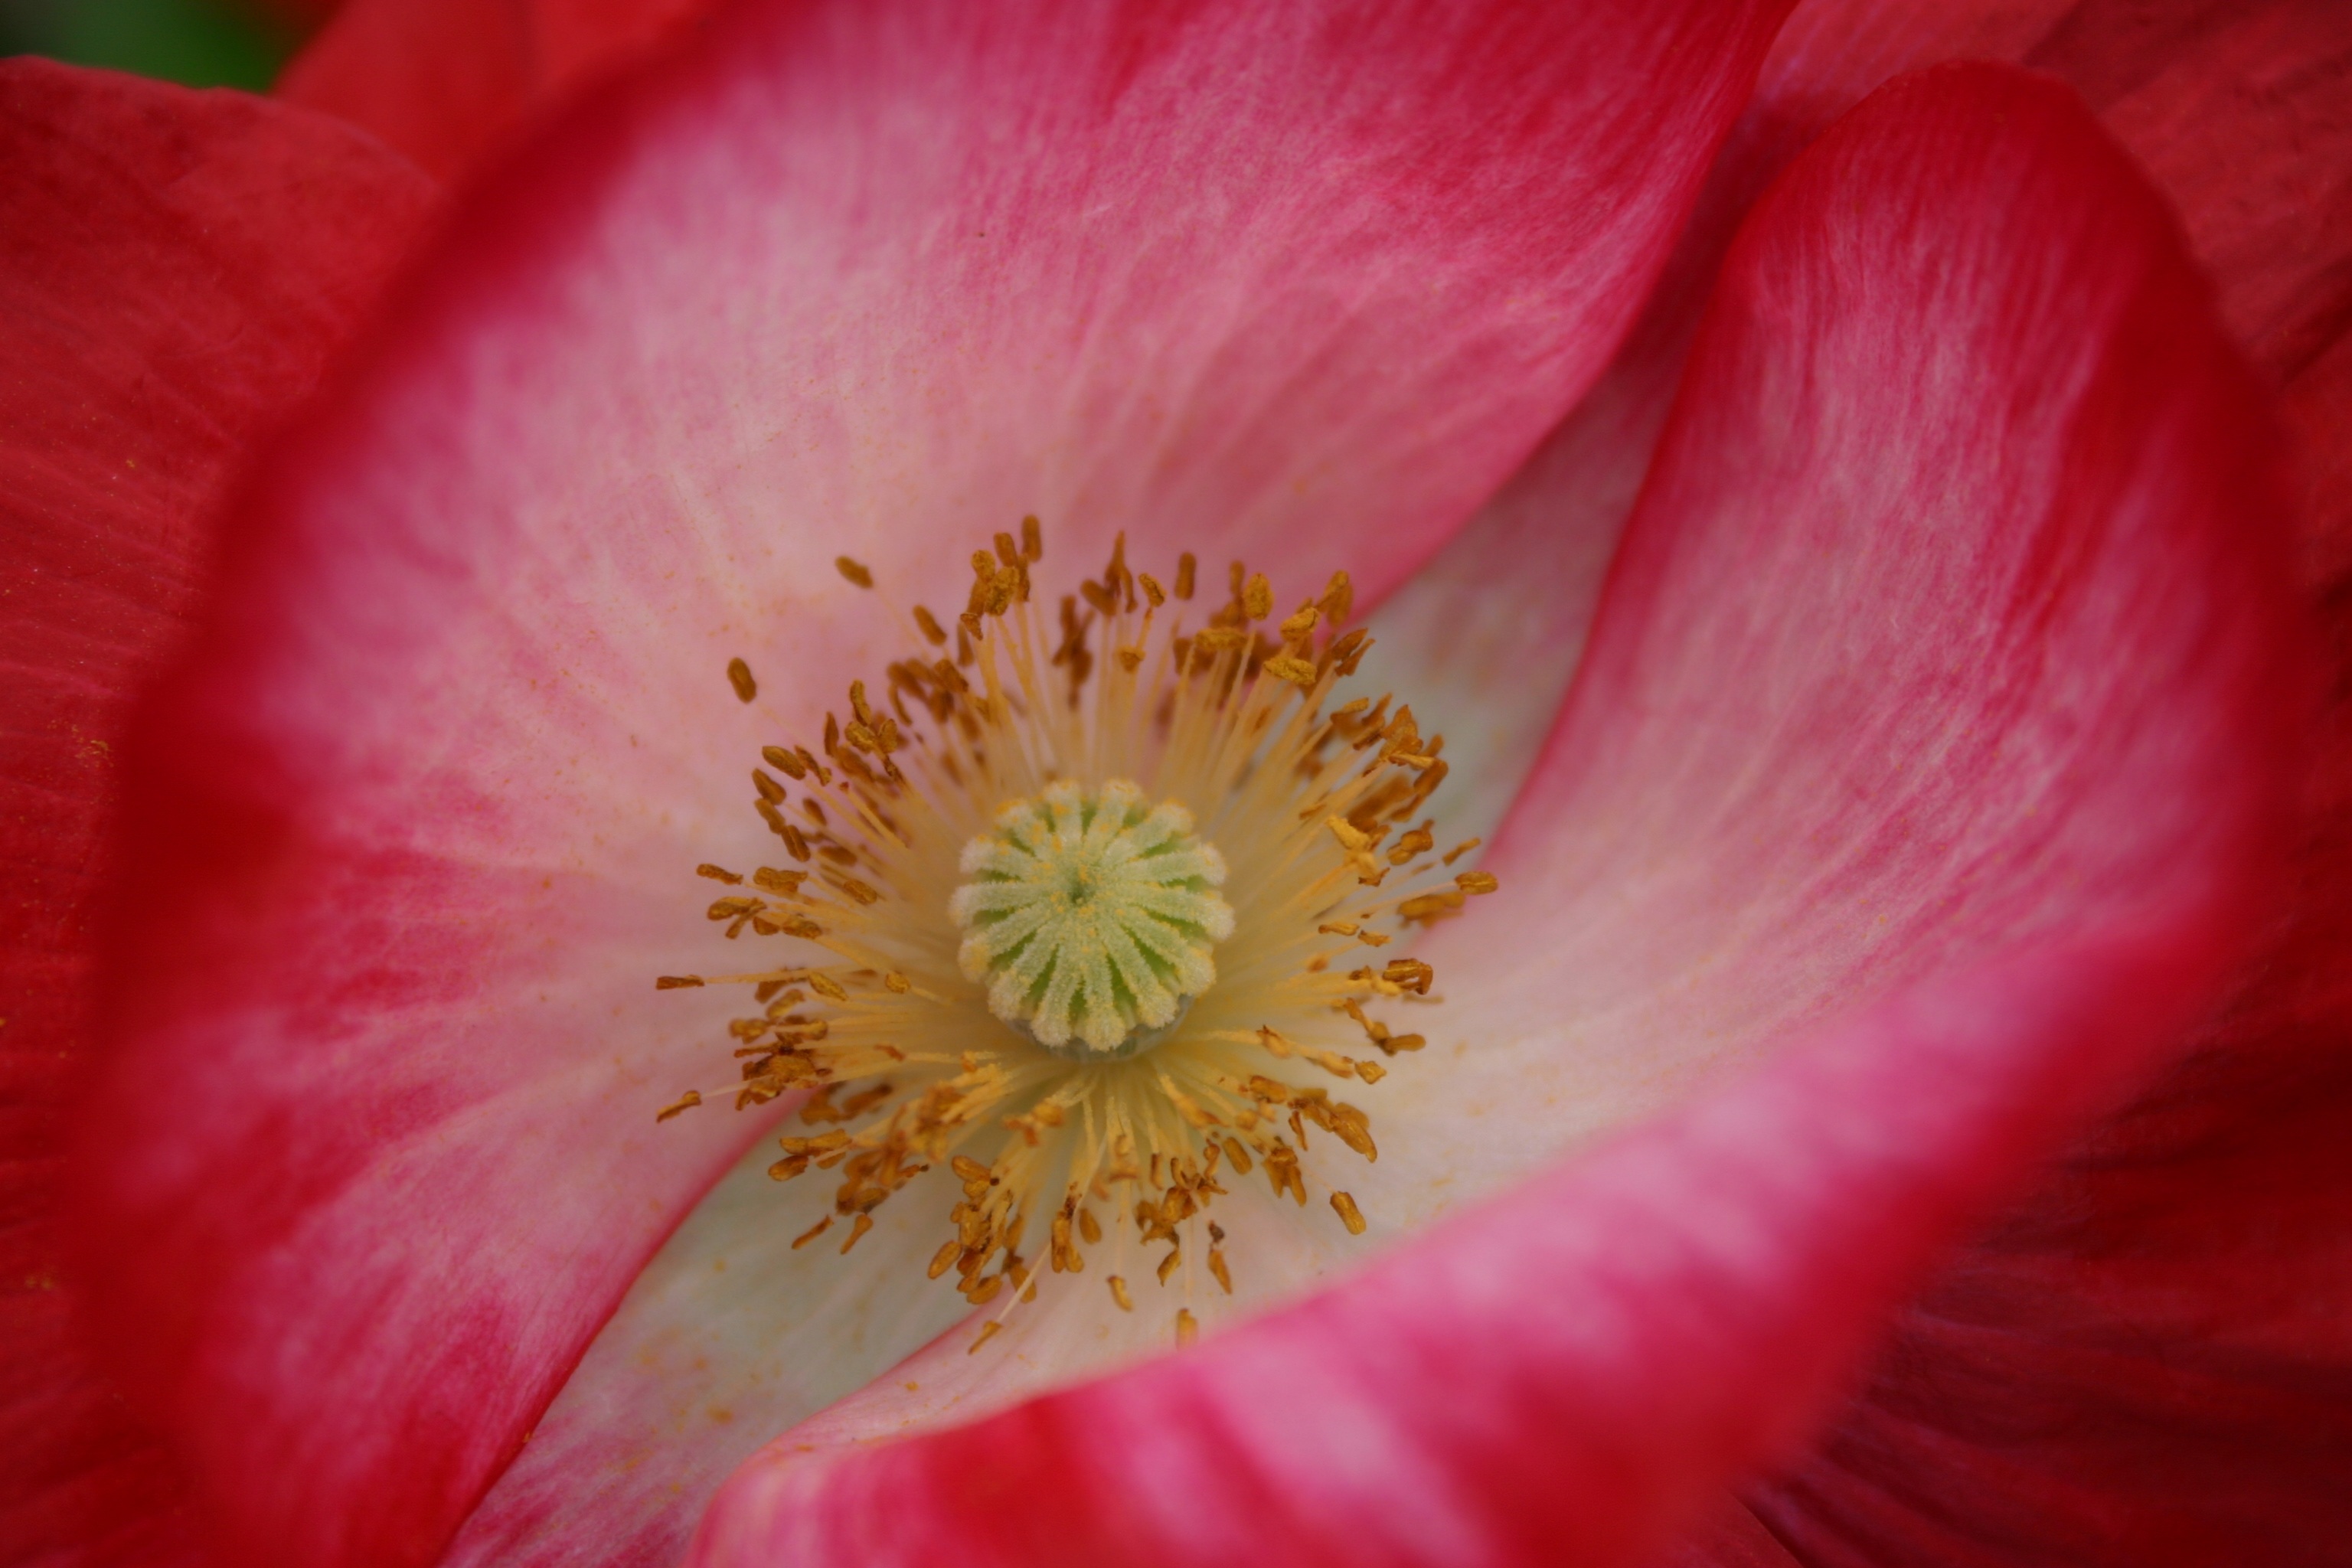
landscape, nature, blossom, light, plant, field, flower, petal, summer, spring, red, macro, pink, flora, flowers, close up, fields, petals, poppy, peony, macro photography, blossomed, flowering plant, brightly colored, plant stem, land plant